Fyodor Tolbukhin

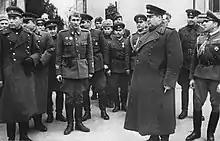
Marshal Tolbukhin inspects units of the Bulgarian First Army, Autumn 1944

In October 1943 the Southern Front was renamed 4th Ukrainian Front. Tolbukhin assisted Rodion Malinovsky's 3rd Ukrainian Front in the Lower Dnieper Offensive and Dnieper–Carpathian Offensive. In May 1944, Tolbukhin was transferred to control of 3rd Ukrainian Front. During the Summer Campaign, from June to October 1944, Tolbukhin and Malinovsky launched their invasion of the Balkans and were able to conquer most of Romania. On September 12, 1944, two days after Malinovsky was promoted to Marshal of the Soviet Union, Tolbukhin was promoted to the same rank. While Malinovsky moved northwest, towards Hungary and Yugoslavia, Tolbukhin occupied Bulgaria. Starting in the Winter Campaign, Tolbukhin shifted his army to the northwest axis, thereby liberating much of Yugoslavia and invading southern Hungary.